List of mammals of Ceuta, Melilla and the Plazas de Soberanía

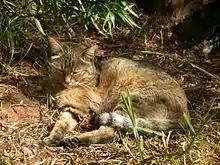
African wildcat

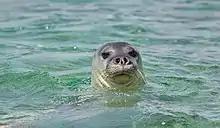
Mediterranean monk seal

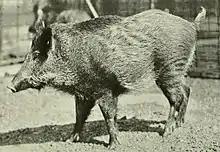
North African boar

There are over 260 species of carnivorans, the majority of which feed primarily on meat. They have a characteristic skull shape and dentition.